Langrickenbach

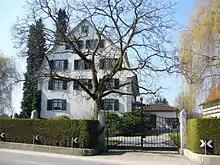
Herrenhof village in Langrickenbach

Langrickenbach has an area, , of . Of this area, or 76.0% is used for agricultural purposes, while or 16.6% is forested. Of the rest of the land, or 7.3% is settled (buildings or roads), or 0.3% is either rivers or lakes.